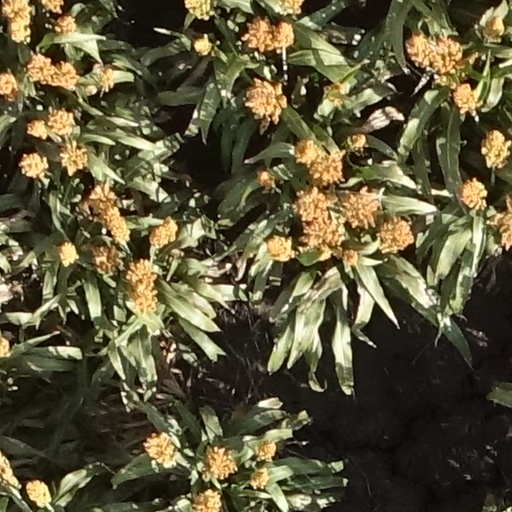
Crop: sorghum